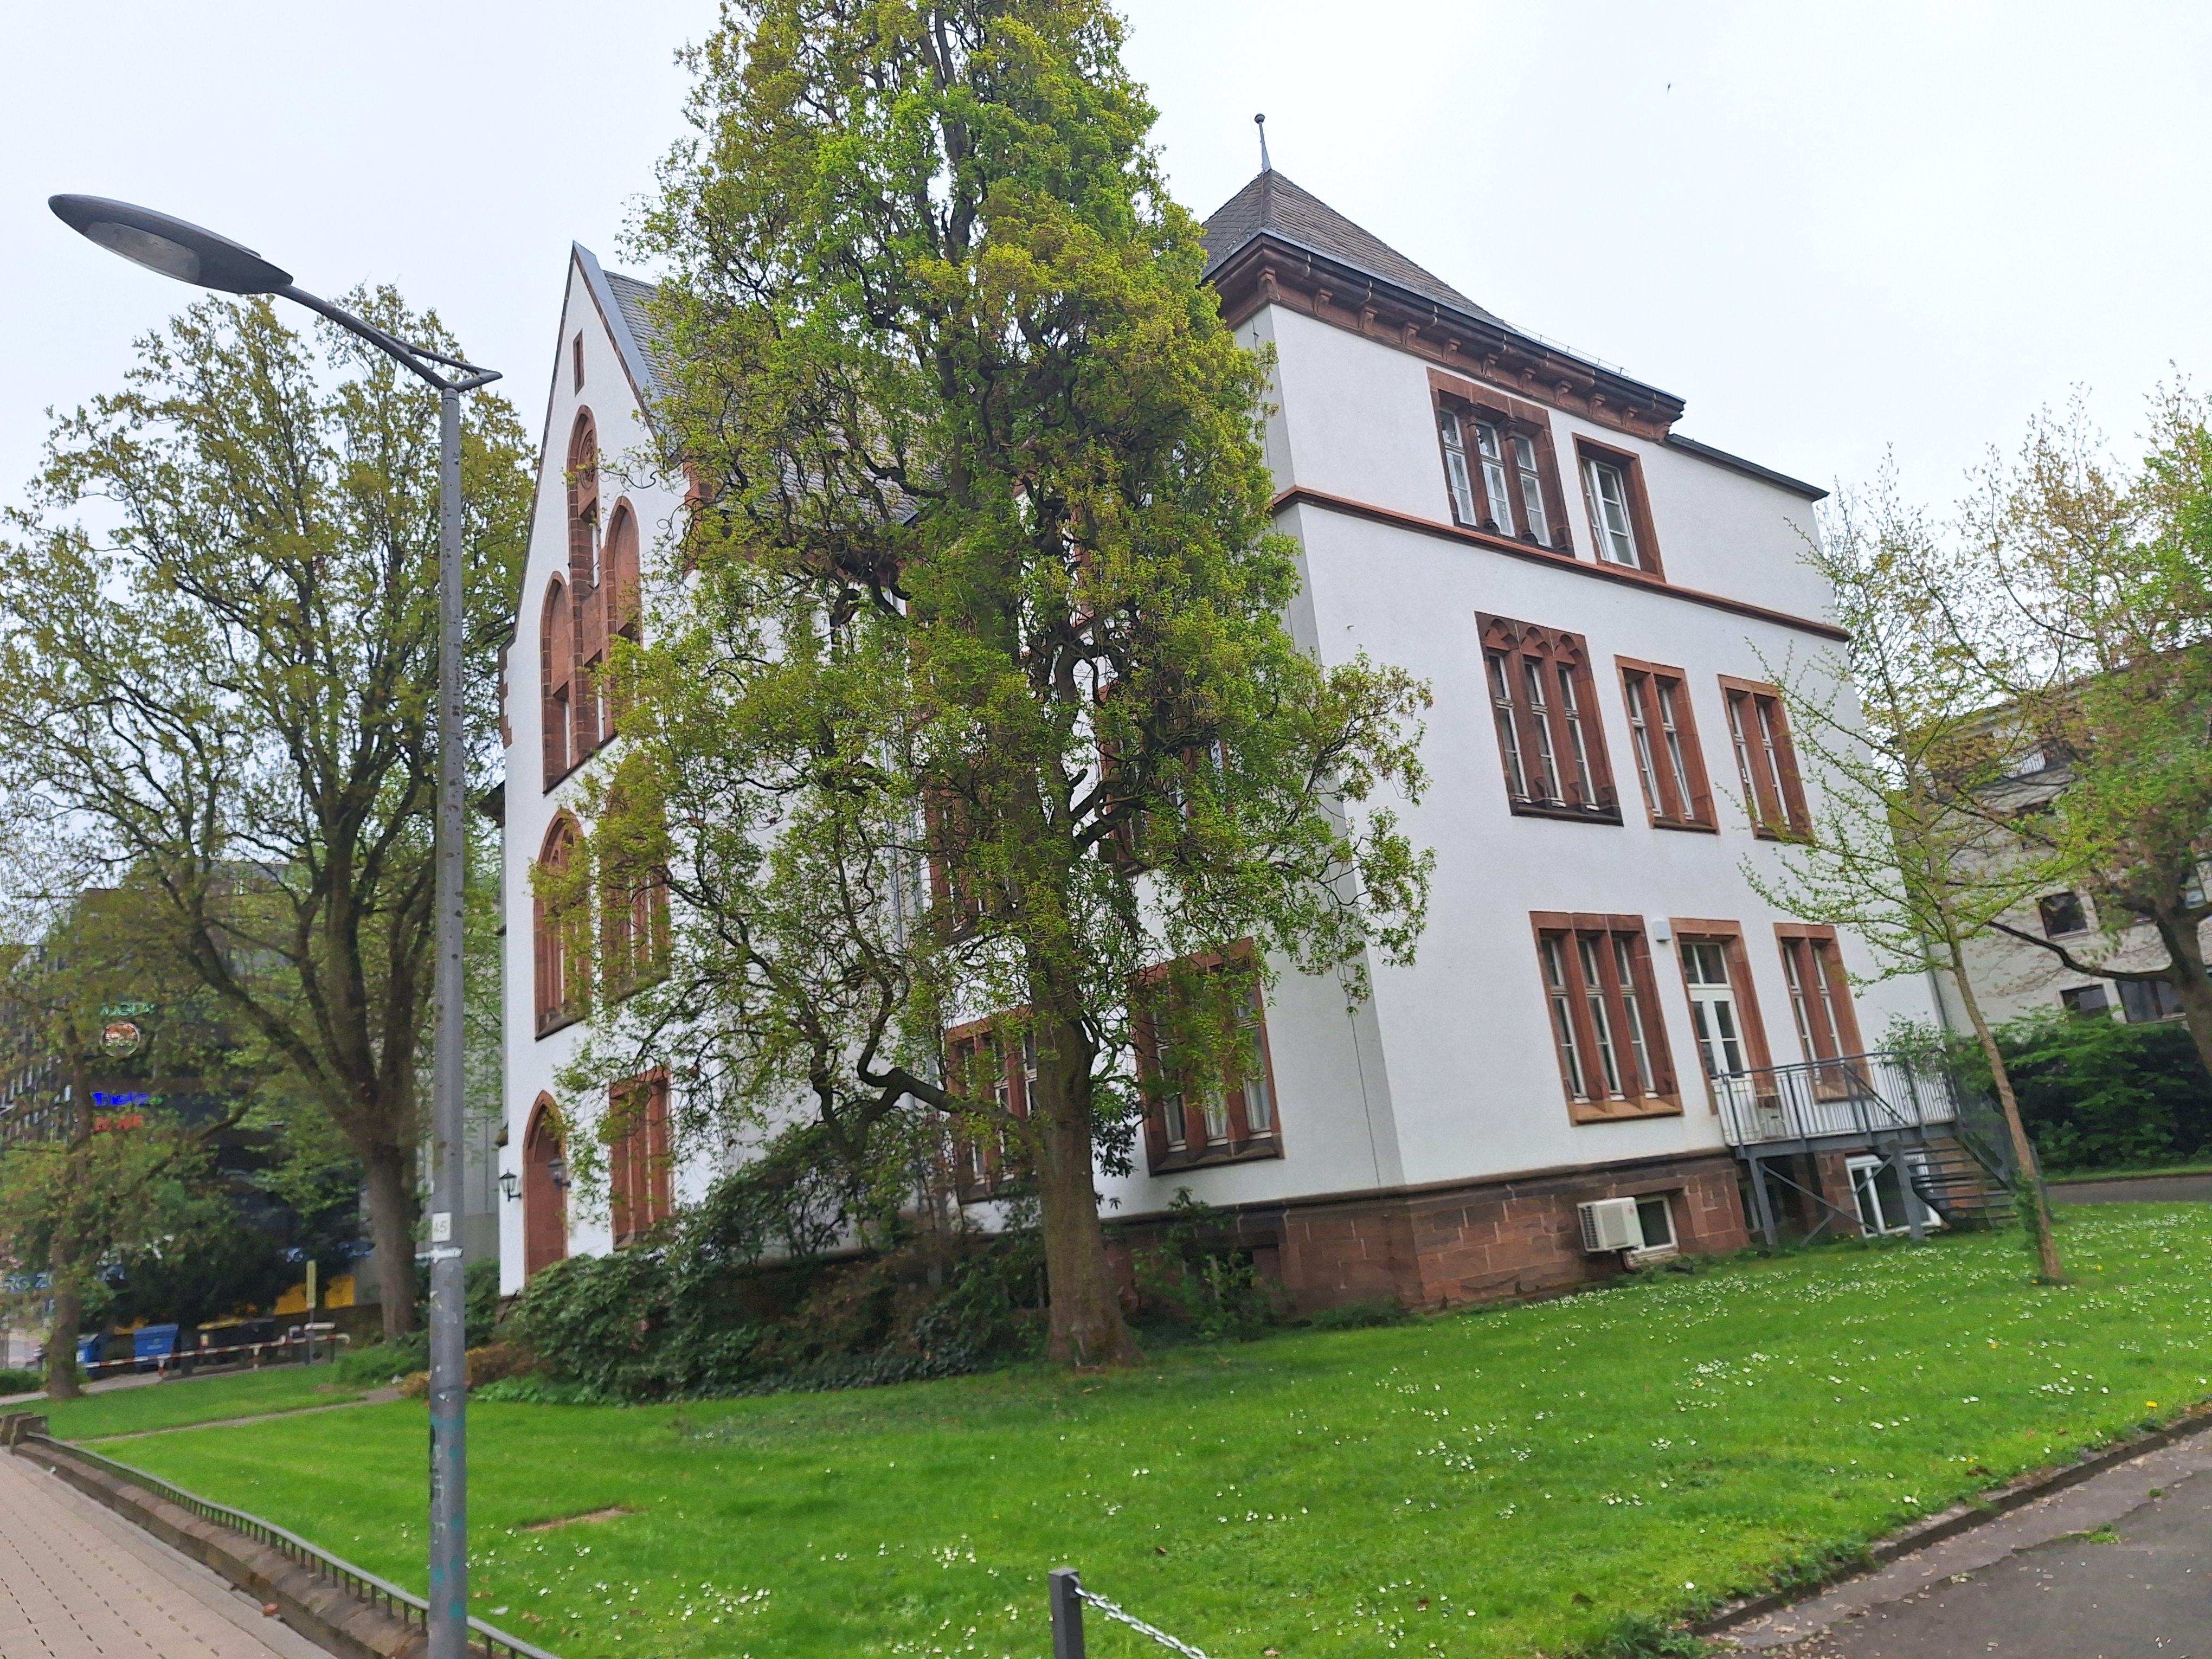
Building: Universitätsstraße 24